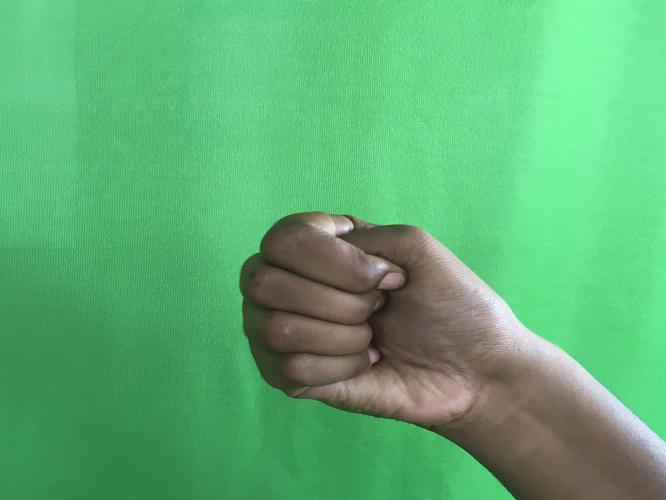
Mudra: Mushti
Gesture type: single_hand